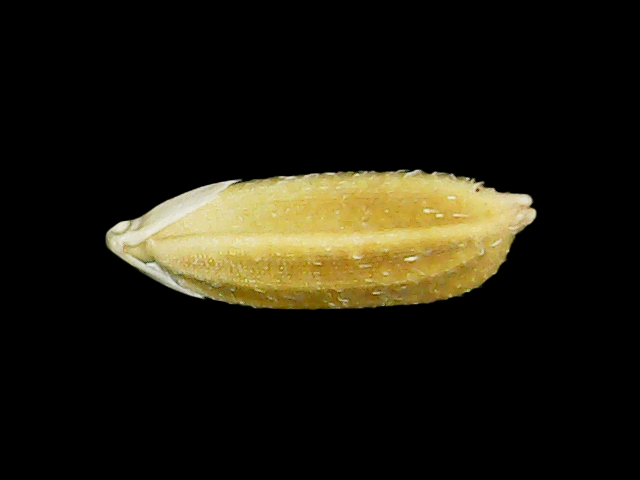
Rice variety: Bd95